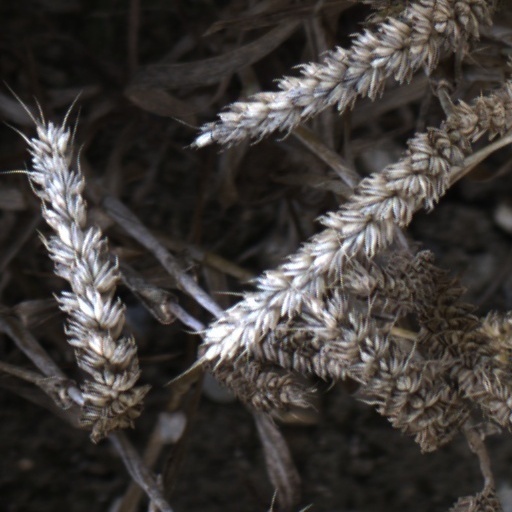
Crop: wheat